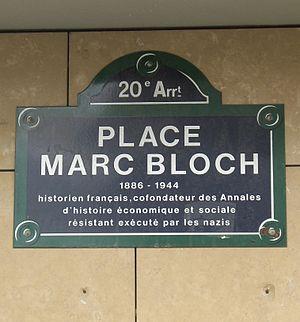
Place Marc-Bloch, Paris 20e. «
Marc Léopold Benjamin Bloch, né le 6 juillet 1886 à Lyon et mort le 16 juin 1944 à Saint-Didier-de-Formans, est un historien français, fondateur avec Lucien Febvre des Annales d'histoire économique et sociale en 1929. Marc Bloch a donné à l'école historique française une renommée qui s'étend bien au-delà de l'Europe.
La place Marc-Bloch est une voie située dans le quartier de Charonne du 20ᵉ arrondissement de Paris.